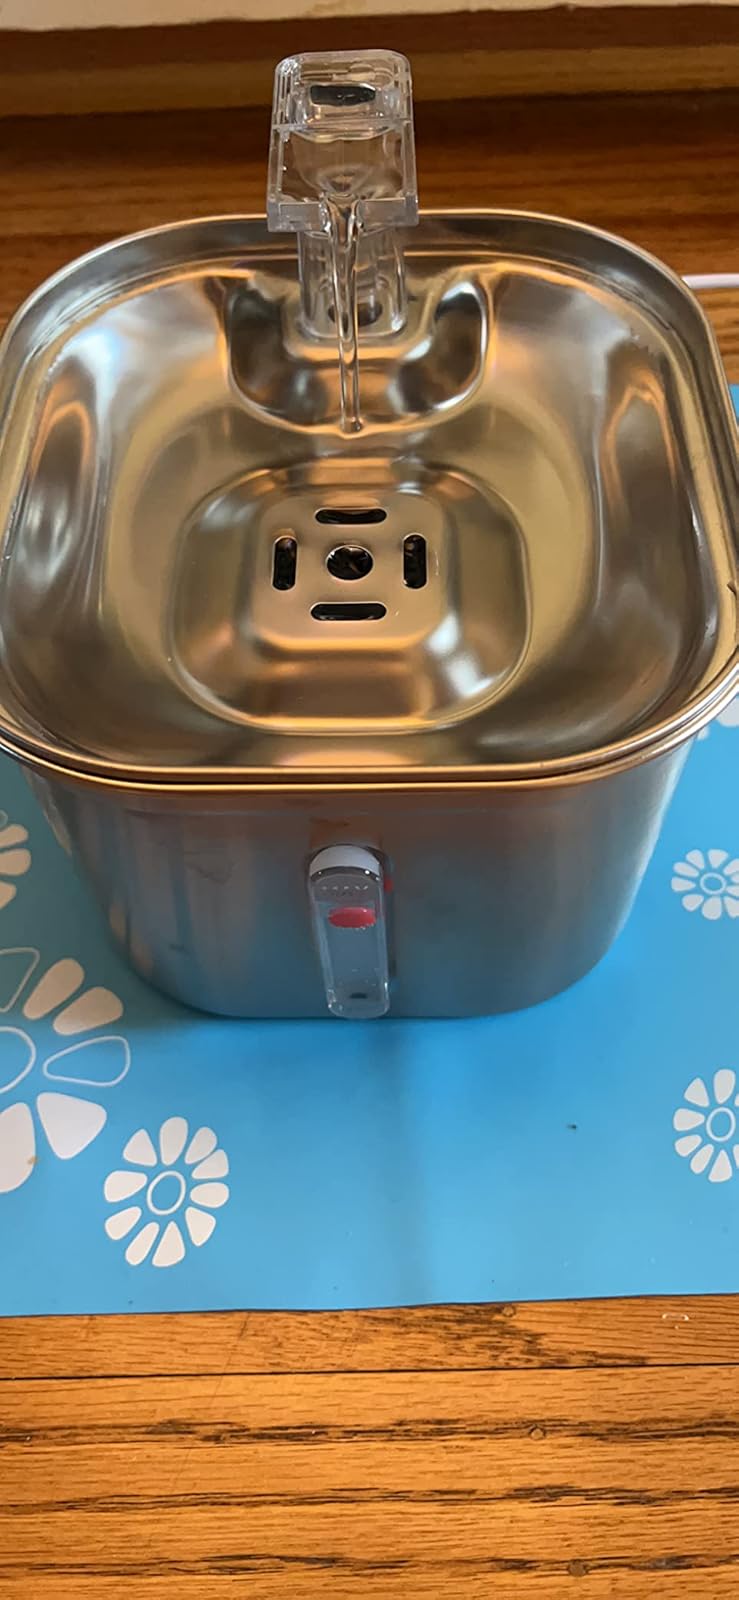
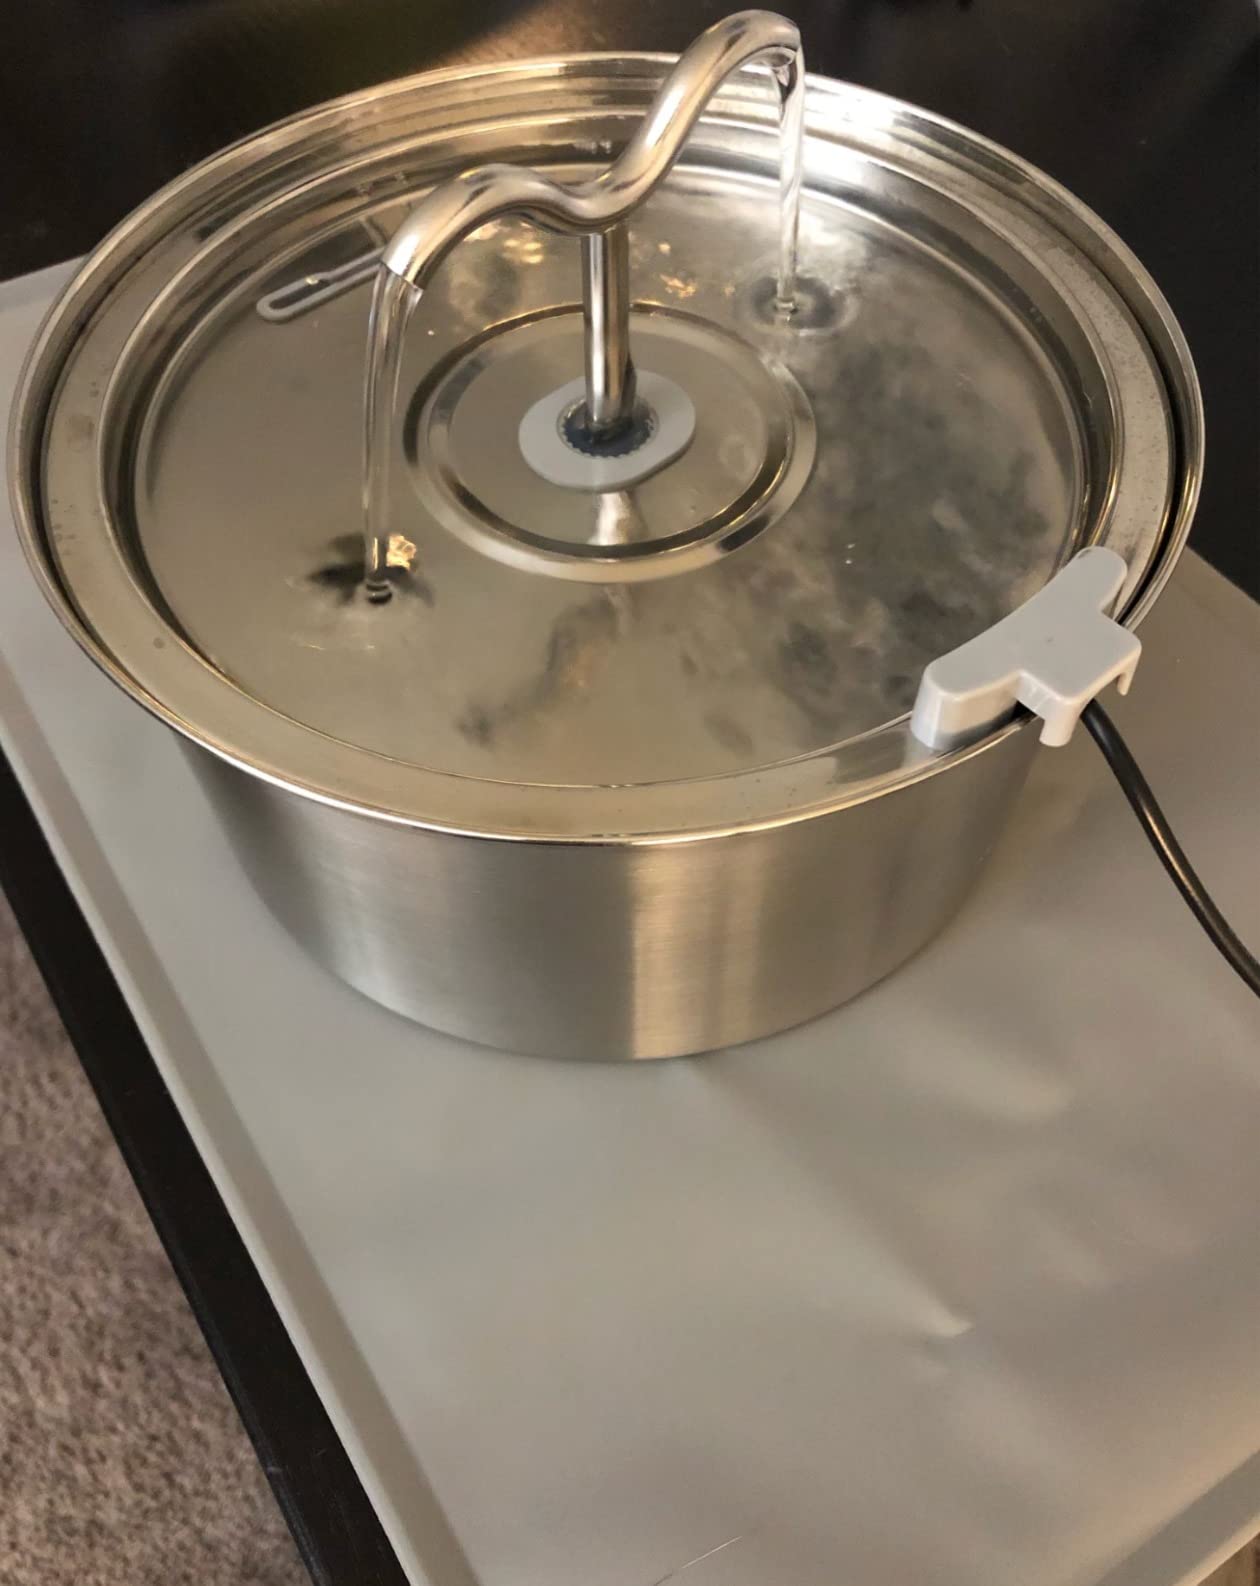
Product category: items_bowl
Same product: no